Brunswick, Victoria

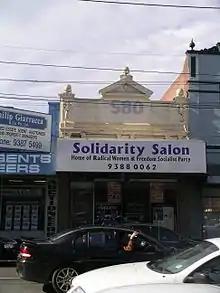
Brunswick is a stronghold of left-wing politics; this building's architecture is typical of the suburb

In the post-World War II era, Brunswick became the home of a large number of migrants from southern Europe, particularly from Italy, Greece and Malta. More recently, migrants from Lebanon, Turkey and other countries have arrived. The brickworks and much of the textile industry also began to close as gentrification accelerated in the 1990s. Many old buildings were renovated and new residential developments begun during this period.